Garin lo Brun

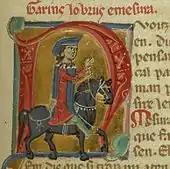
Garin lo Brun

Garin lo Brun or le Brun (died 1156/1162) was an early Auvergnat troubadour.